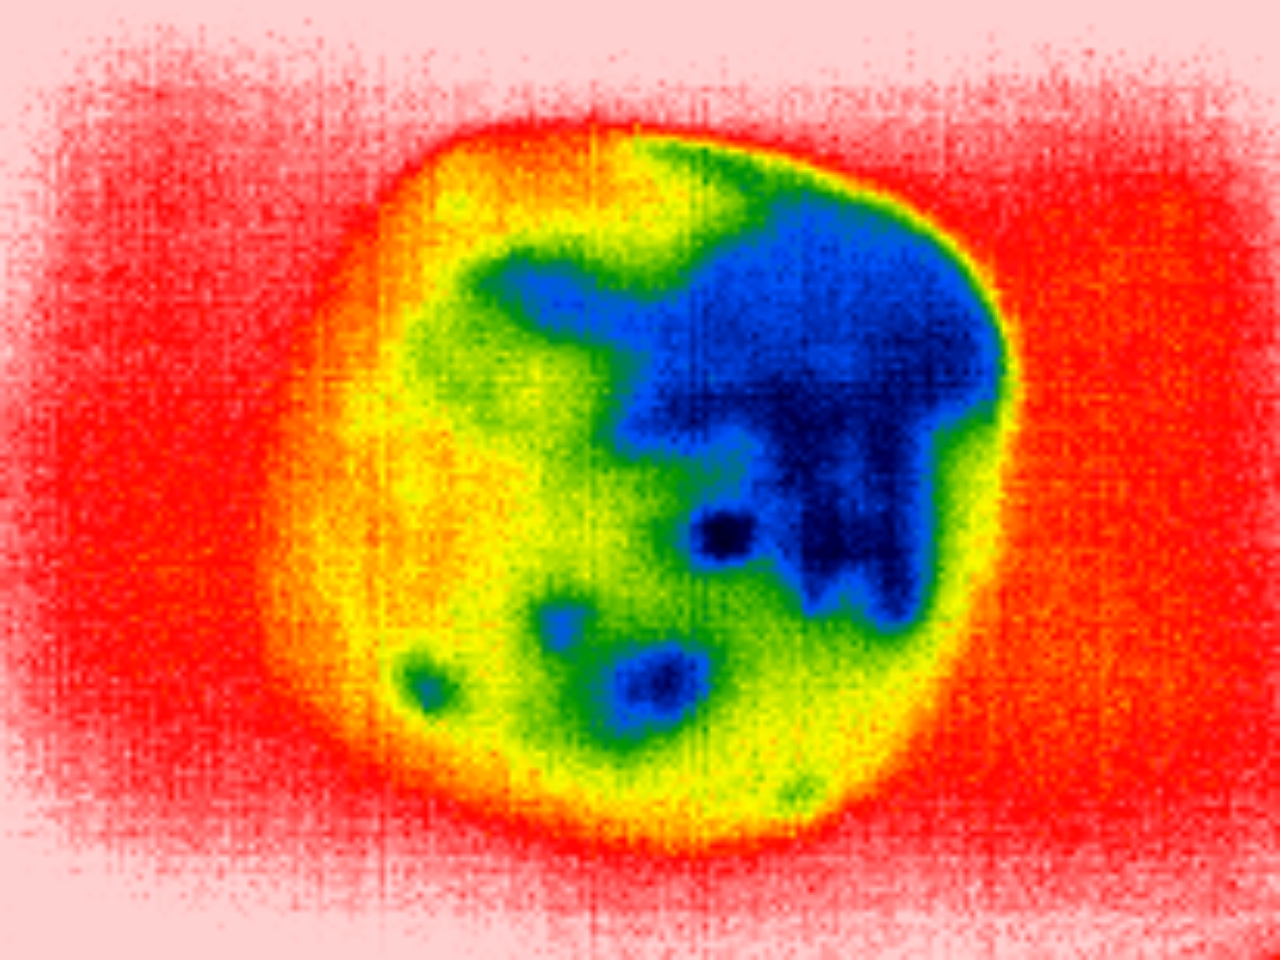
Label: Major Defect